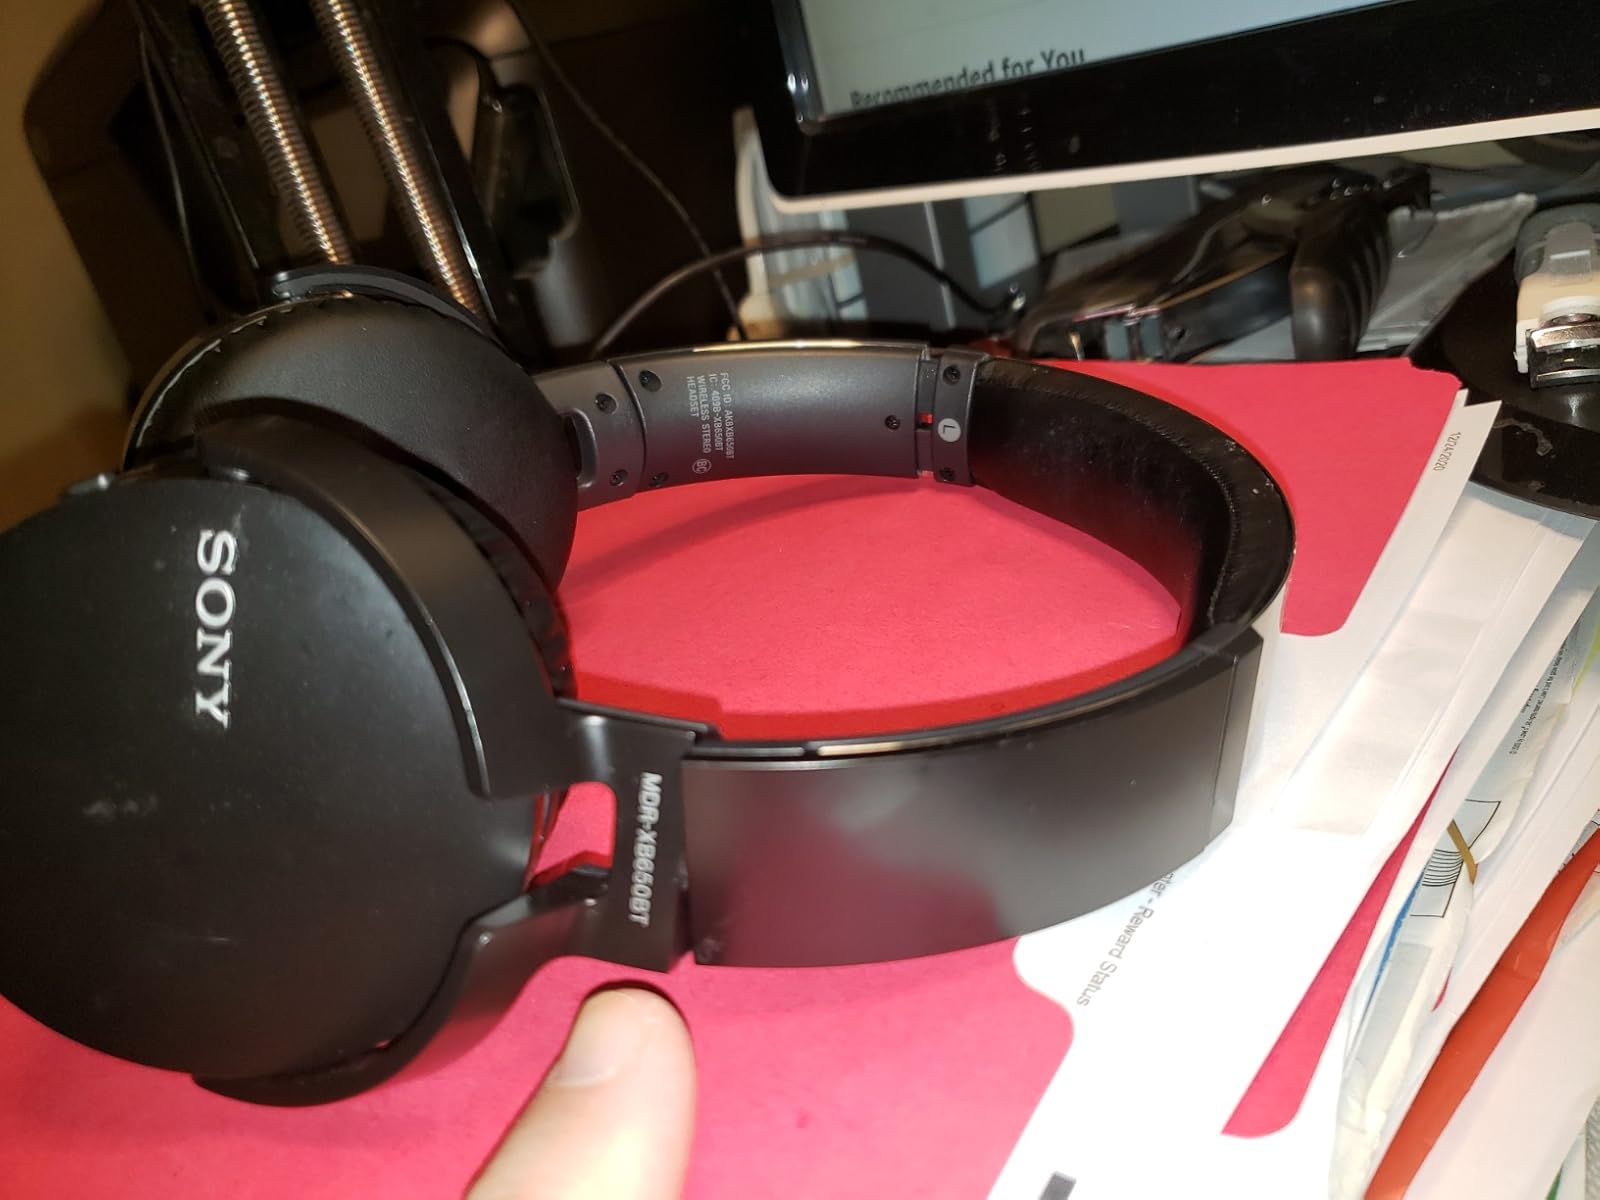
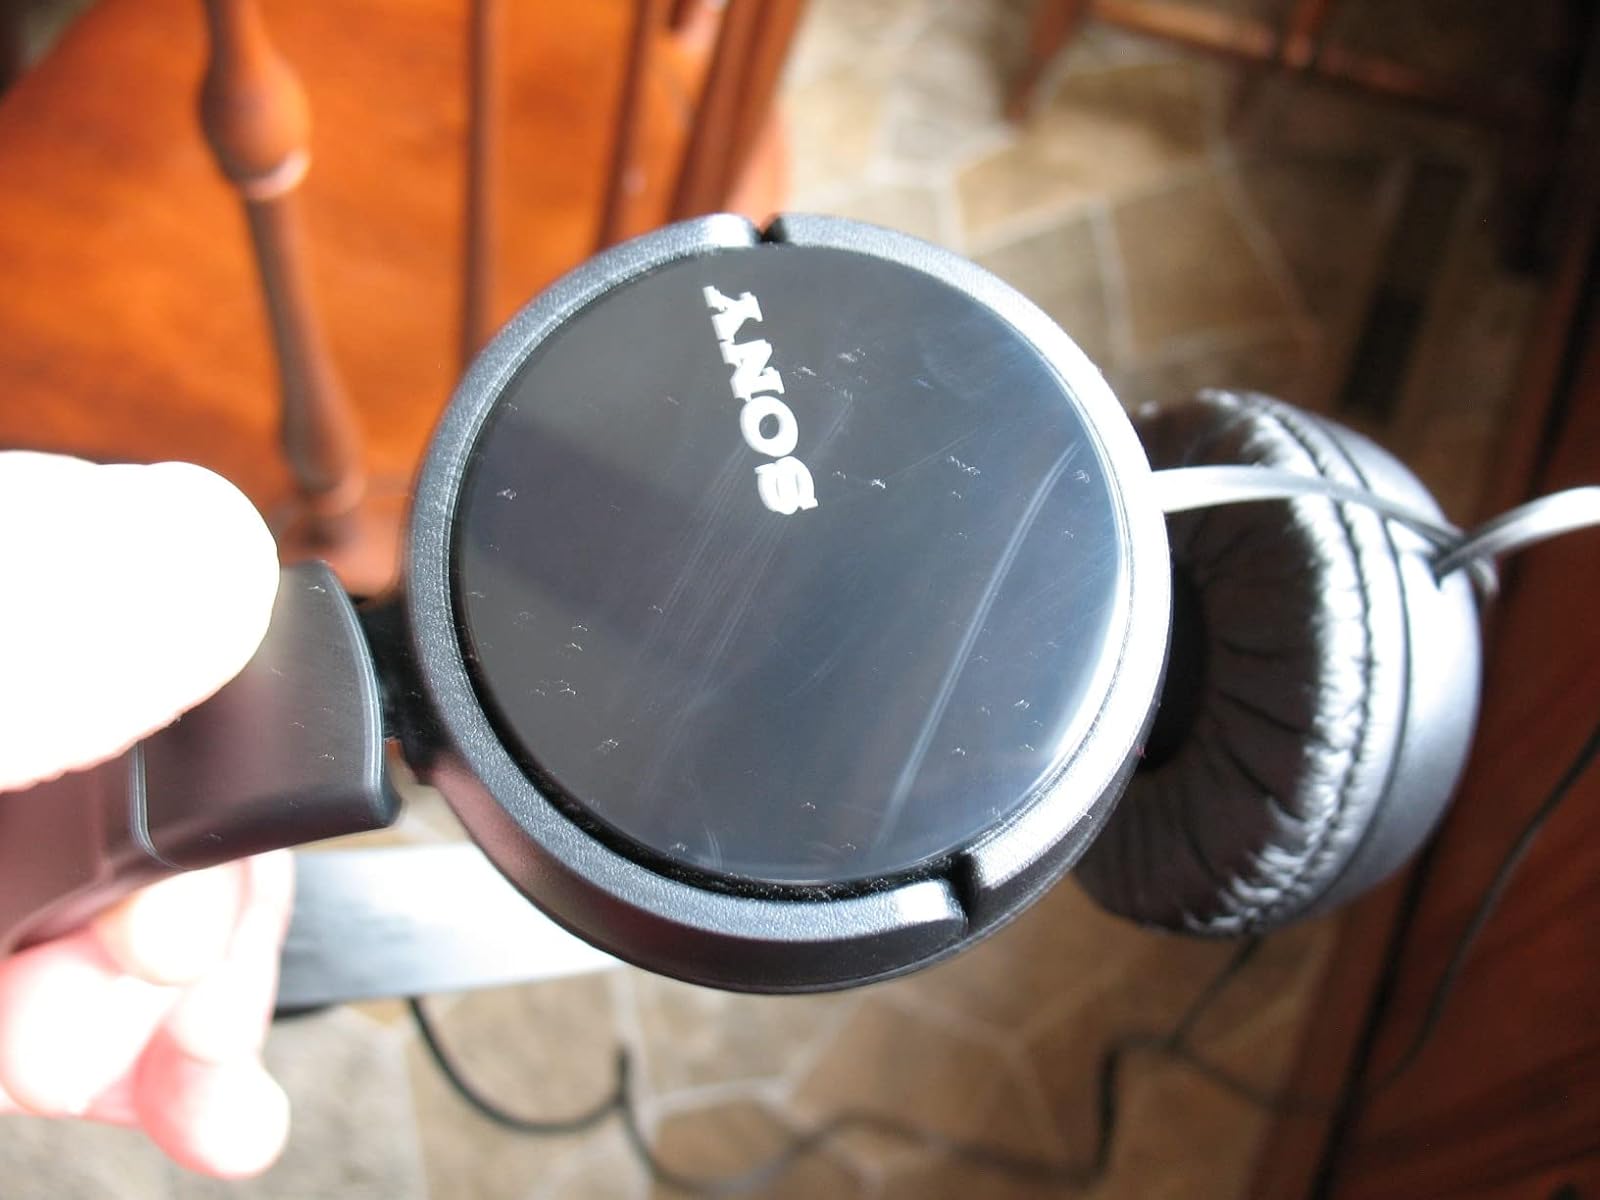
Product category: headphones
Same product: no